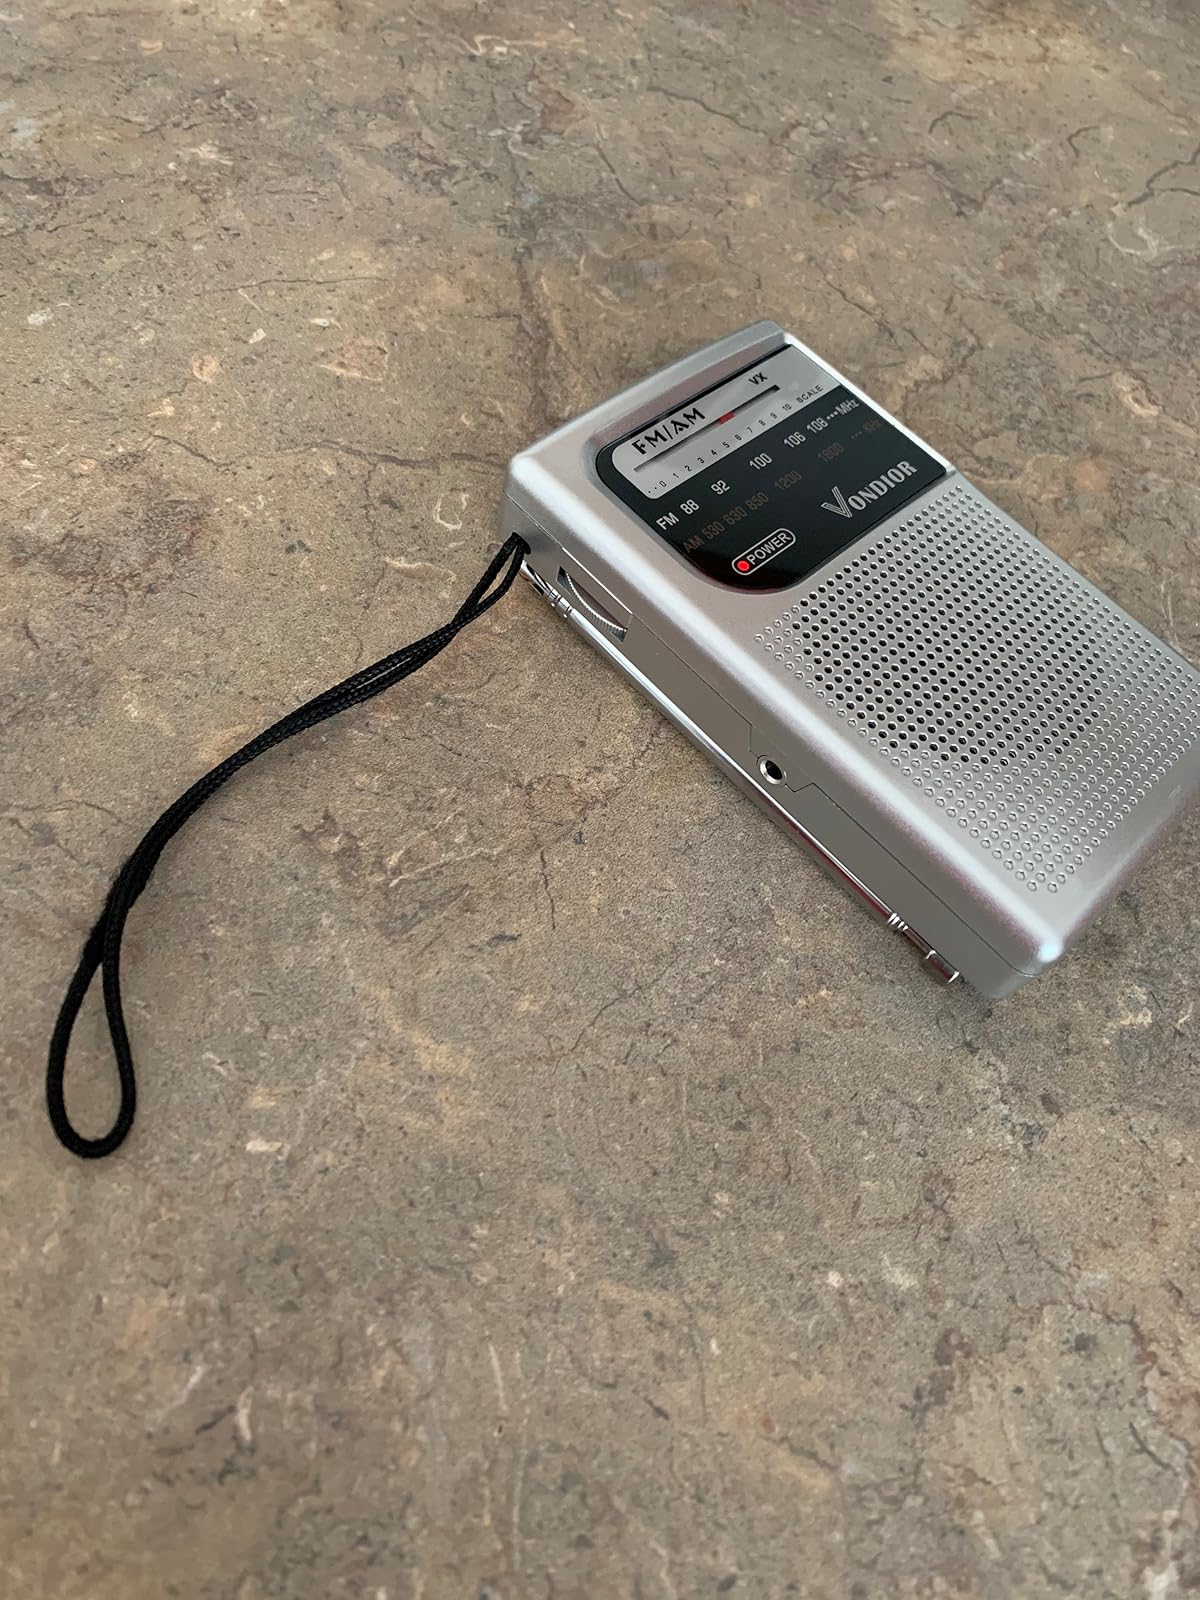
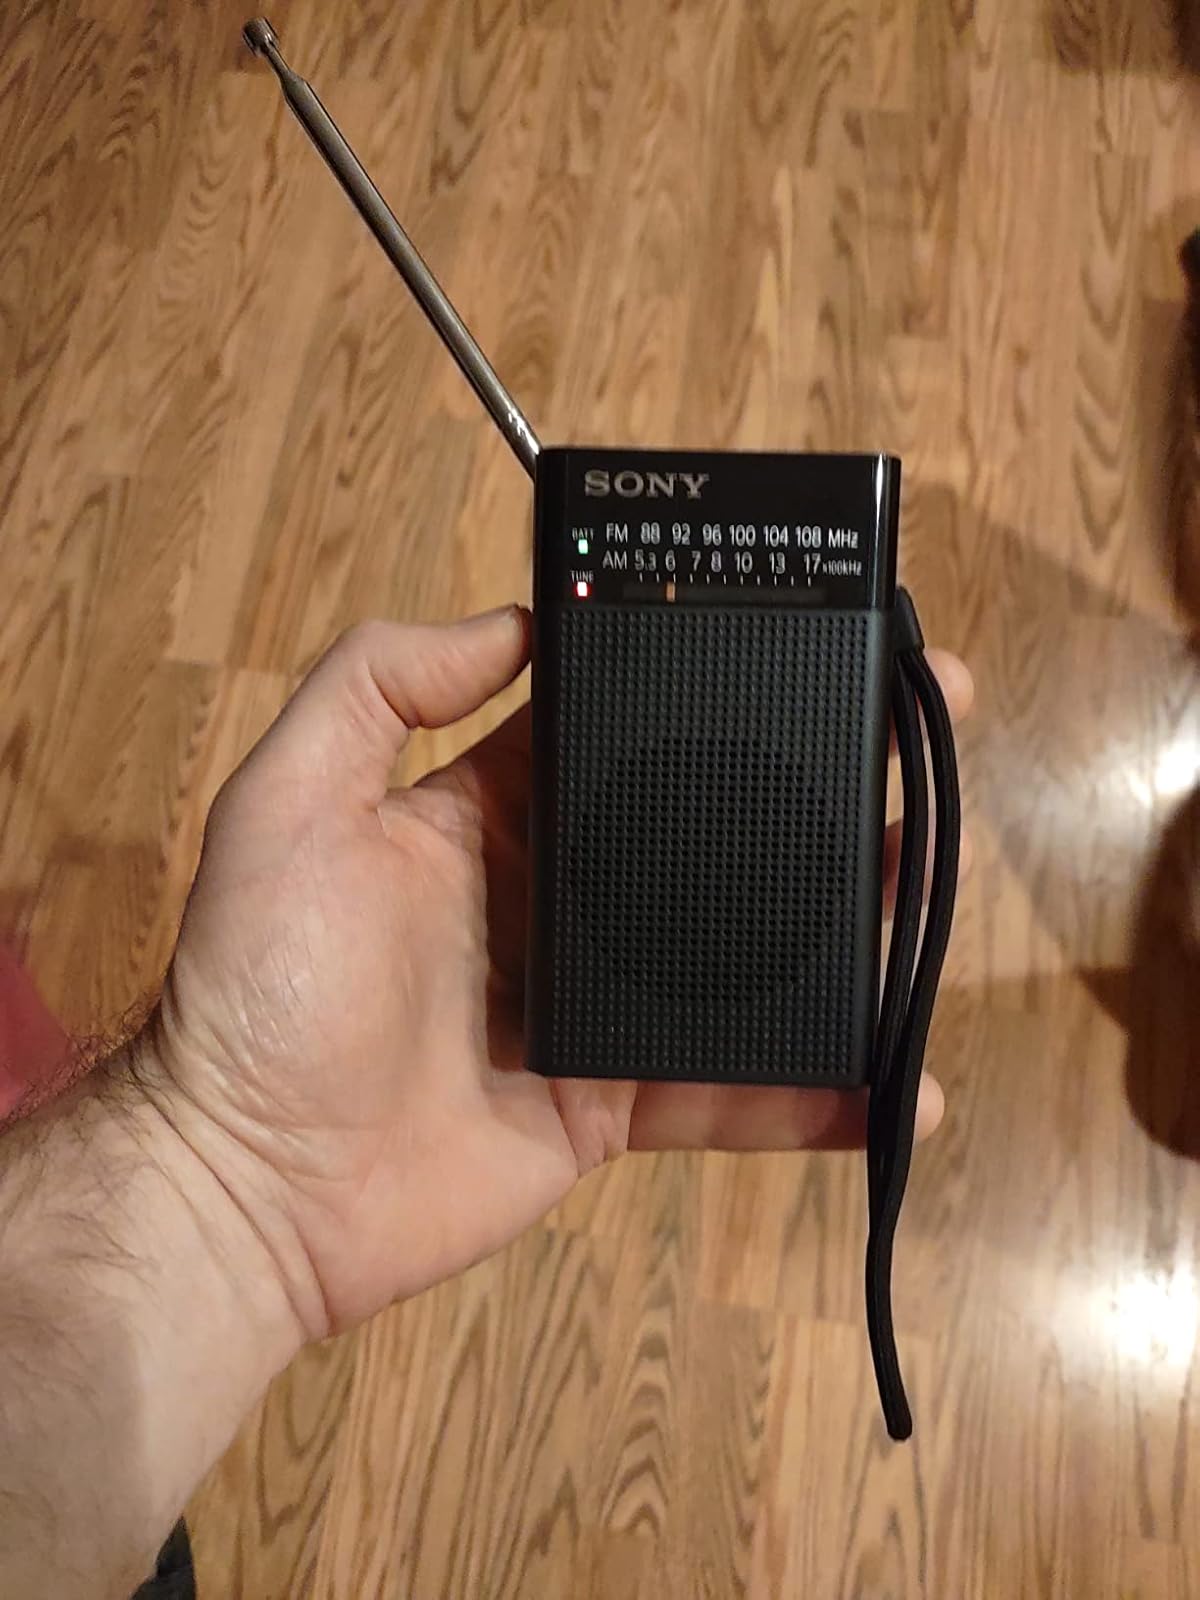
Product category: radio
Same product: no